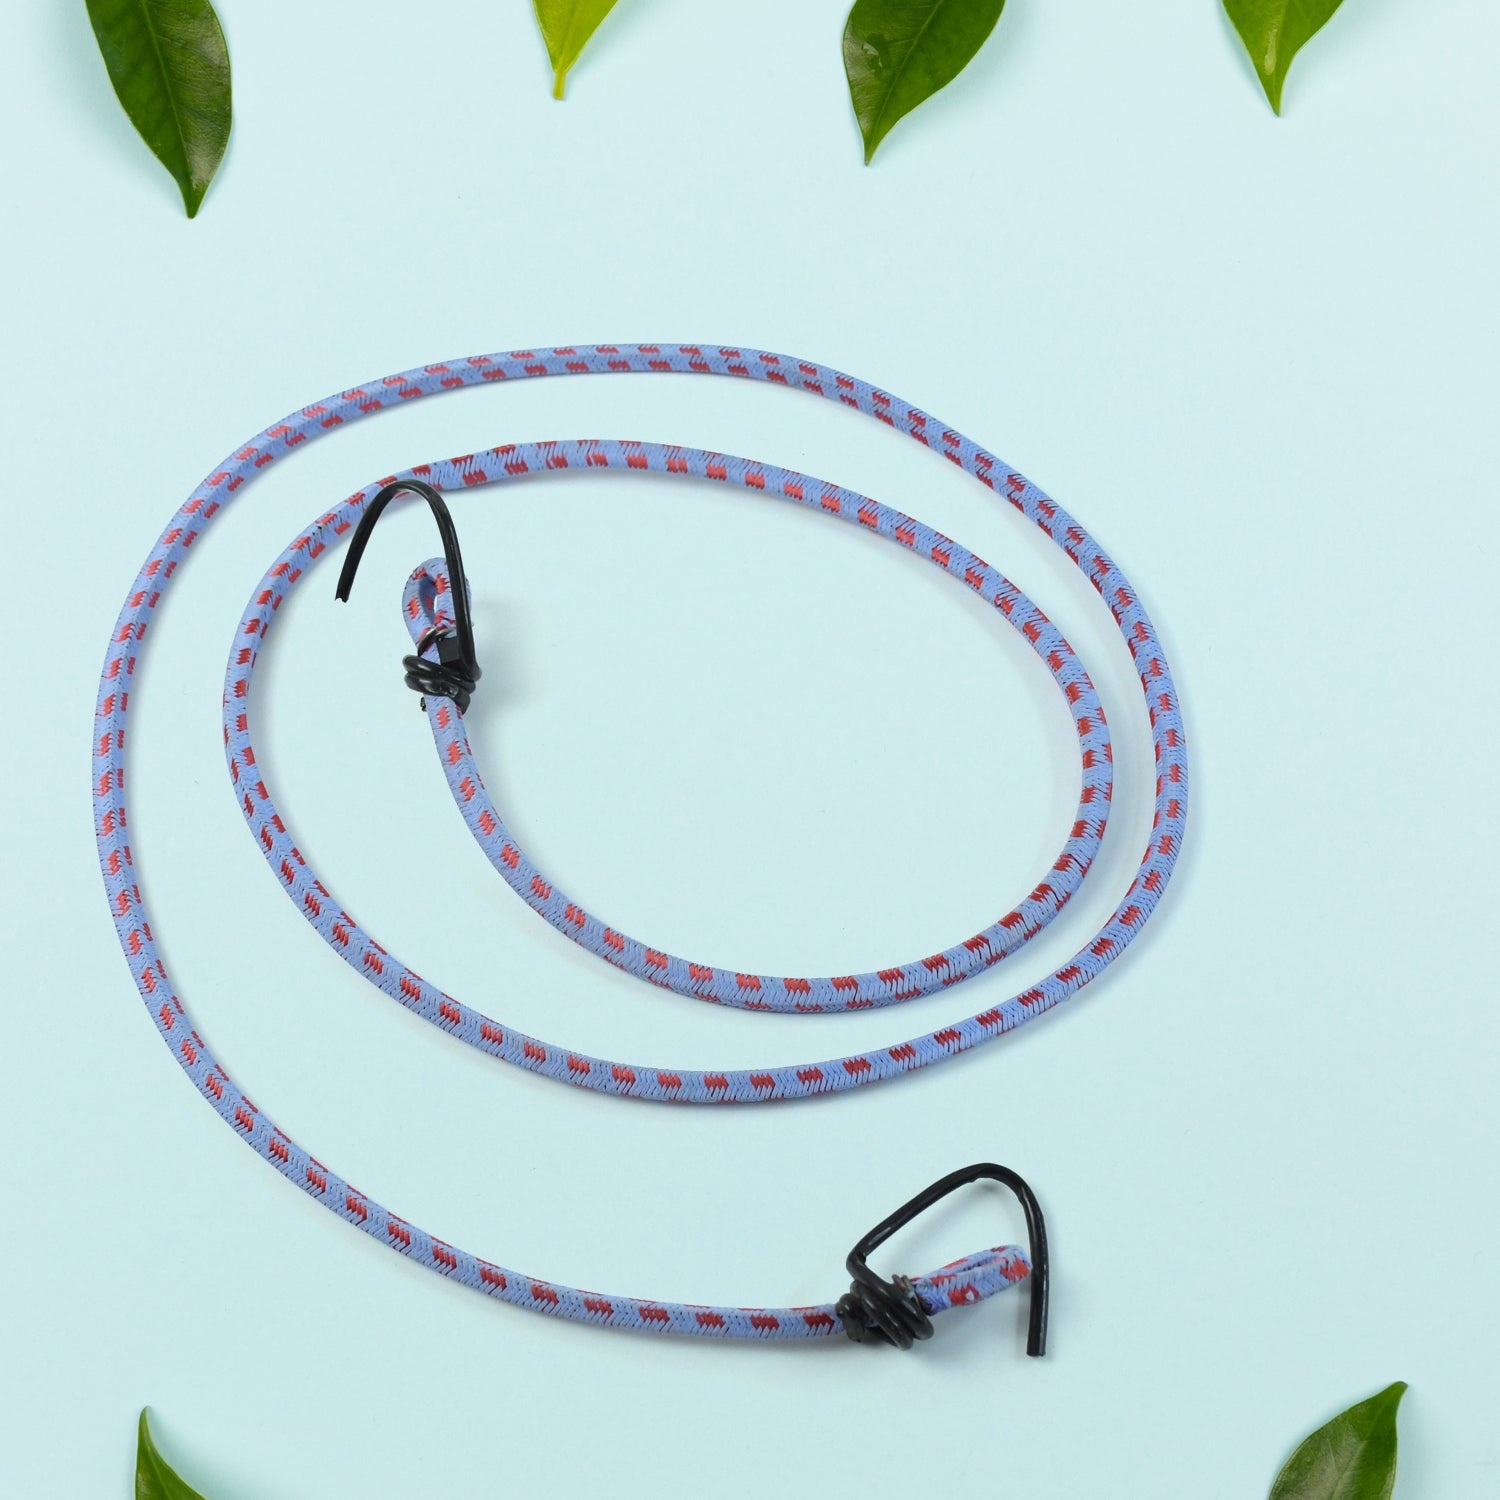
Multicolor Luggage Strap (1 Pc / Mix Color)
High Strength Elastic Bungee / Shock Cord Cables, Luggage Tying Rope With Hooks, Set Of 1 Pc Stretch Cord With Plastic Clasps Hooks At Both Ends. Elastic Rope Can Offer Enough Length And Strength To Secure Bulky Luggage On Cars, Bicycle, Scooters,And Motorcycle.
Brand: ProductUs
Category: Luggage & Bags > Luggage Accessories > Luggage Straps